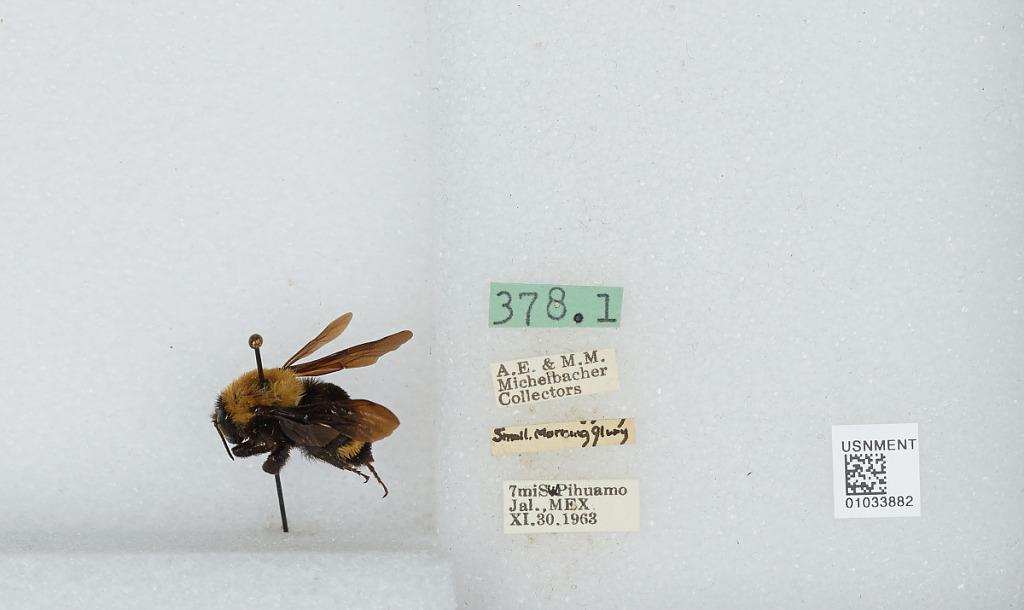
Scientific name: Bombus (Fervidobombus) steindachneri Handlirsch
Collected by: A. Michelbacher & M. Michelbacher
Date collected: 1963-11-30
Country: Mexico
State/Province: Jalisco
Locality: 7 mi. SW Pihuamo